Australia national rugby union team

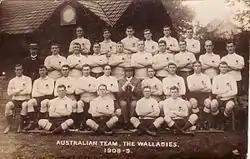
The squad that went on tour in 1908–09

In 1907 the New South Wales Rugby League was formed and star player Dally Messenger left rugby union for the rival code. The next year the first Australian rugby team to tour the British Isles left Sydney. Newspapers in England initially gave the team the name 'Rabbits'. The Australian players thought this nickname derogatory and replaced it with 'Wallabies'.